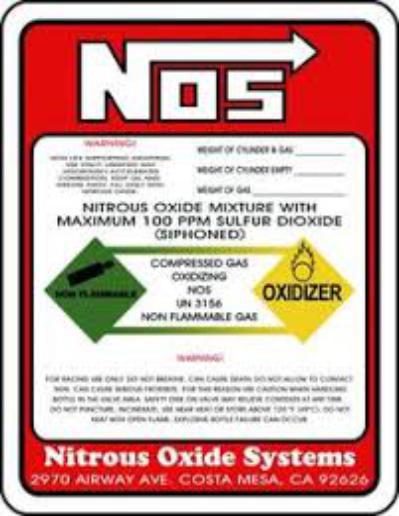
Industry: Others